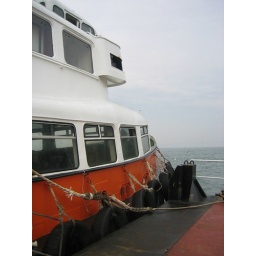
On a foggy day, we crossed the river by boat to have lunch on the other side.